Manso, Haute-Corse

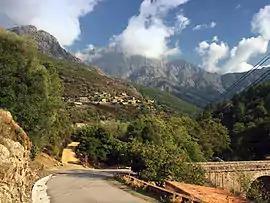
Montestremu, part of Manso

Manso is a commune in the Haute-Corse department of France on the island of Corsica.